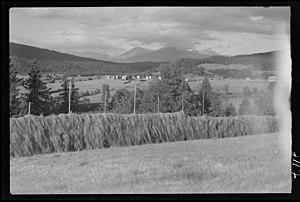
Skonseng est une localité du comté de Nordland, en Norvège.